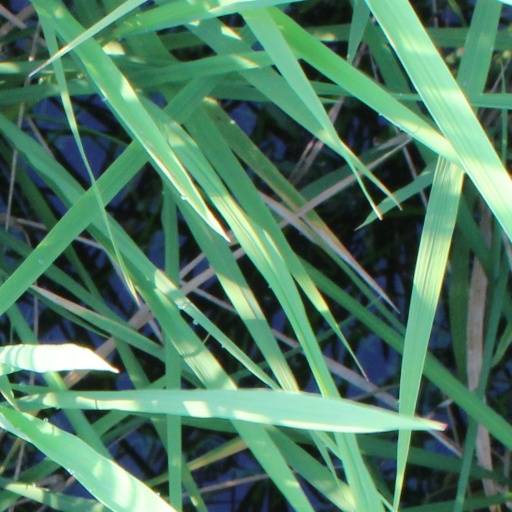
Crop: rice